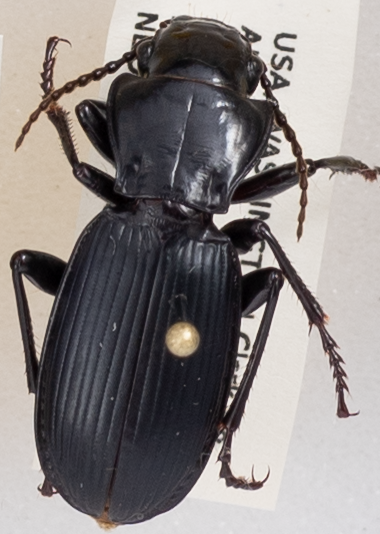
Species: Pterostichus lama
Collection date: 2019-09-03
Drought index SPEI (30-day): -0.024
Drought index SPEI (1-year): -2.09
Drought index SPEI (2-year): -2.09